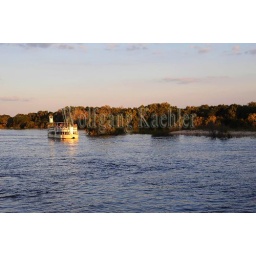
Zambia, near livingstone, zambezi river with excursion boats